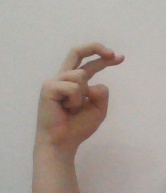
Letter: zay